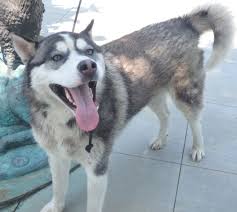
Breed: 232-n000083-Eskimo_dog